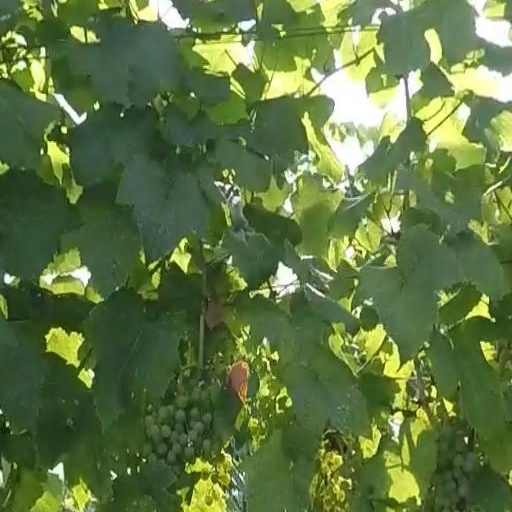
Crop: grape